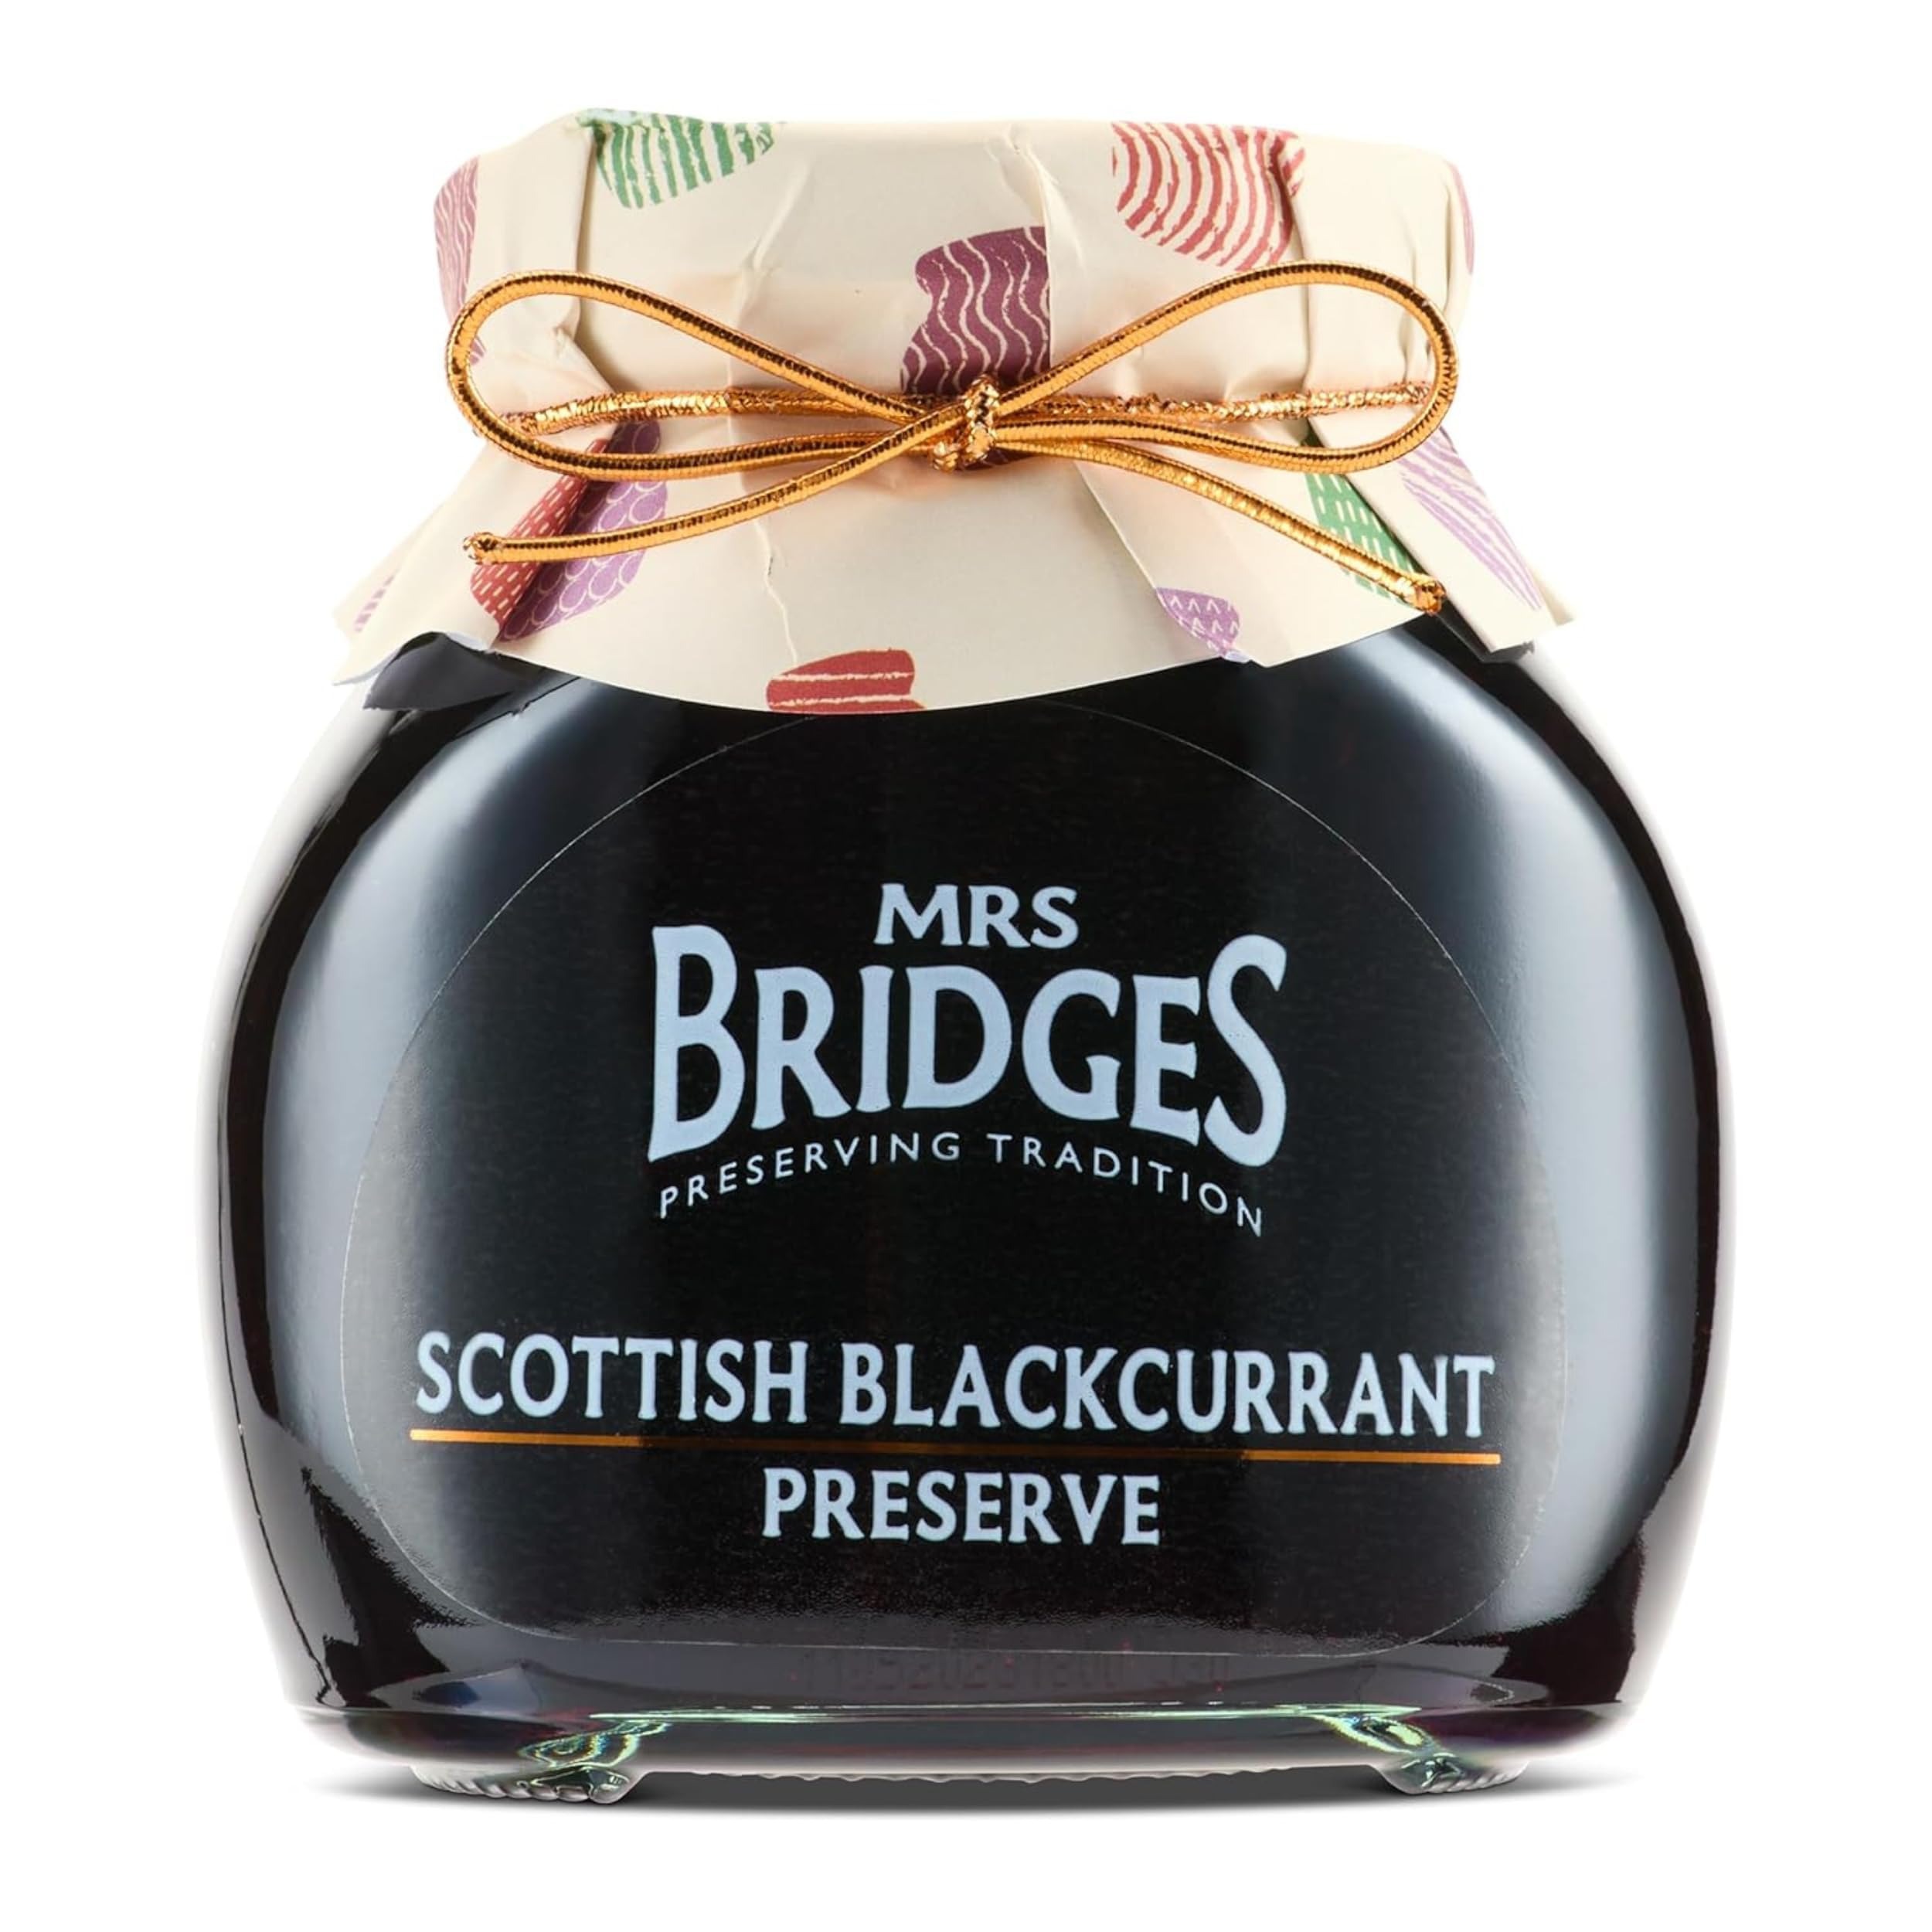
Item Name: Mrs Bridges Blackcurrant Preserve, Made in Scotland, 12oz Jar (Pack of 1)
Bullet Point 1: Once described as 'the noblest of preserves' this rich deeply coloured preserve doesn't disappoint. Made with Scottish blackcurrants, gently cooked to produce this traditional and rich preserve.
Bullet Point 2: Preserving Tradition - Made in Arbroath, Scotland with traditional recipes and methods.
Bullet Point 3: Made from all natural ingredients using traditional recipes, each flavor is batch made in copper kettles. The signature jars’ shape, exclusive to Mrs Bridges, traditional mop cap and golden bow add a touch of luxury.
Bullet Point 4: Great on anything - Delicious spreads for toast, scones, or as a glaze for meats, our fruit jam, perserves, marmalades, curds and chutneys are the perfect addition to any meal.
Bullet Point 5: Mrs. Bridges began as an under-cook in Victorian England and published the famous Practical Household Cookery in 1905. Her legacy lives on in these traditional jams, marmalades, and condiments.
Value: 12.0
Unit: Ounce

Price: 21.95